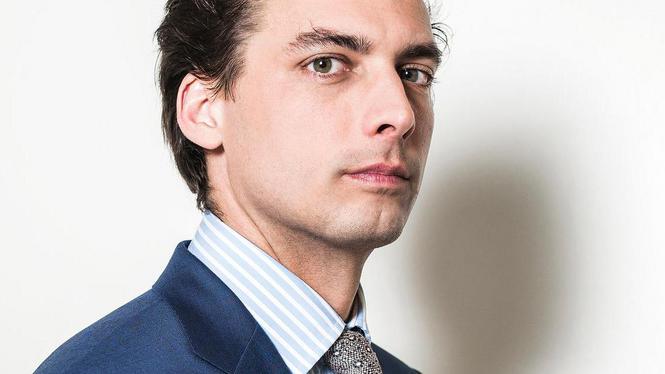
Gender: men